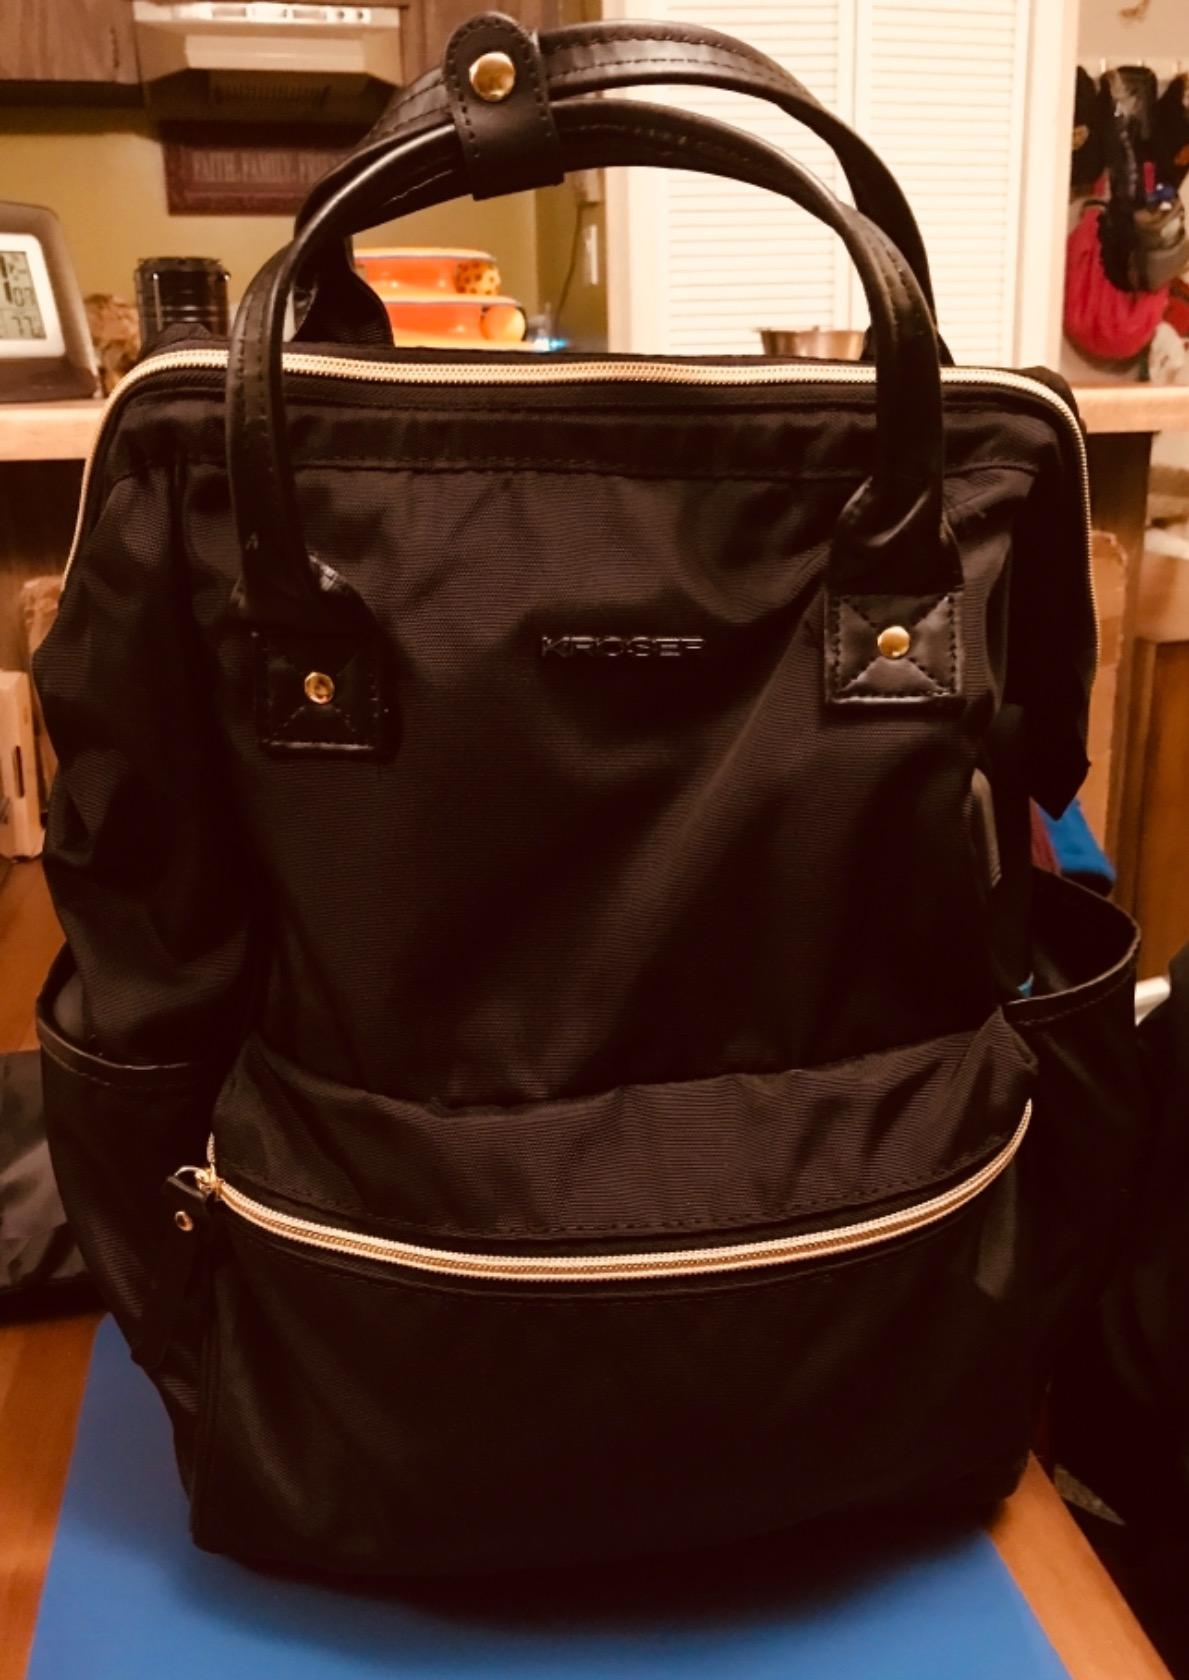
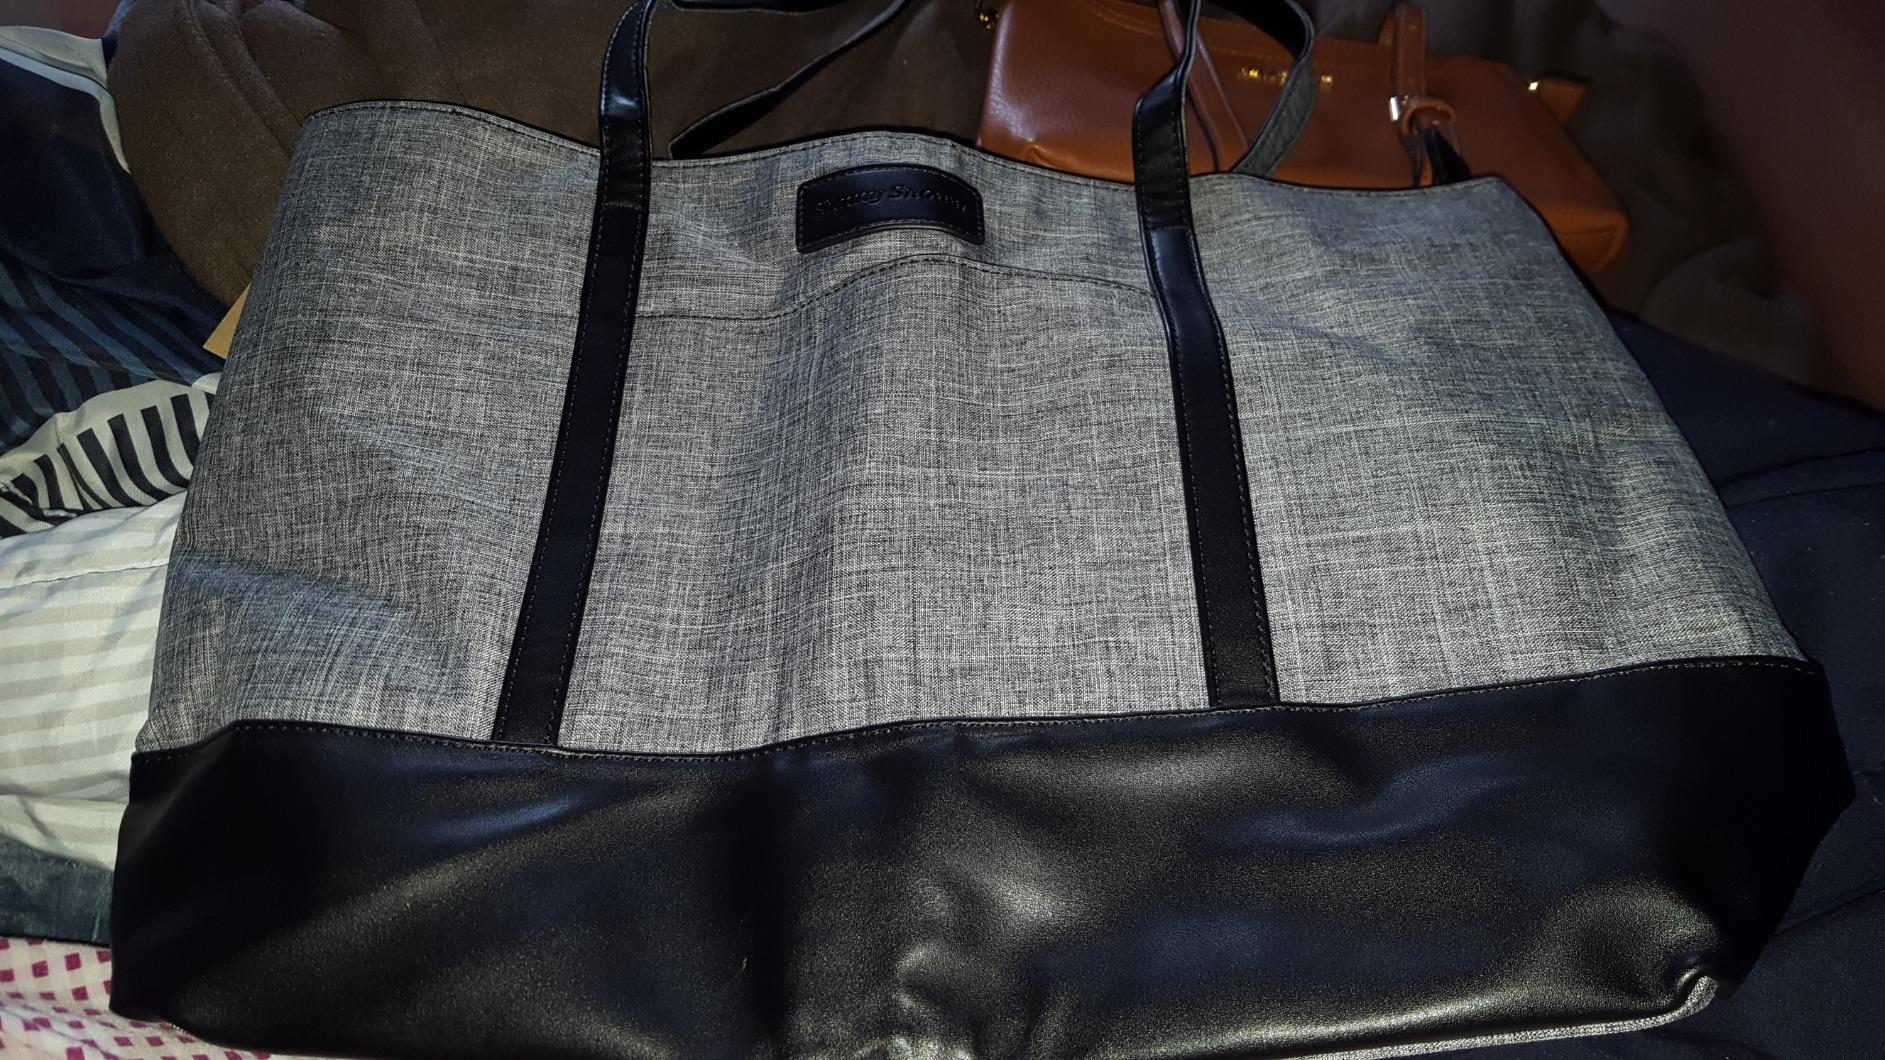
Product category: bag
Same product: no